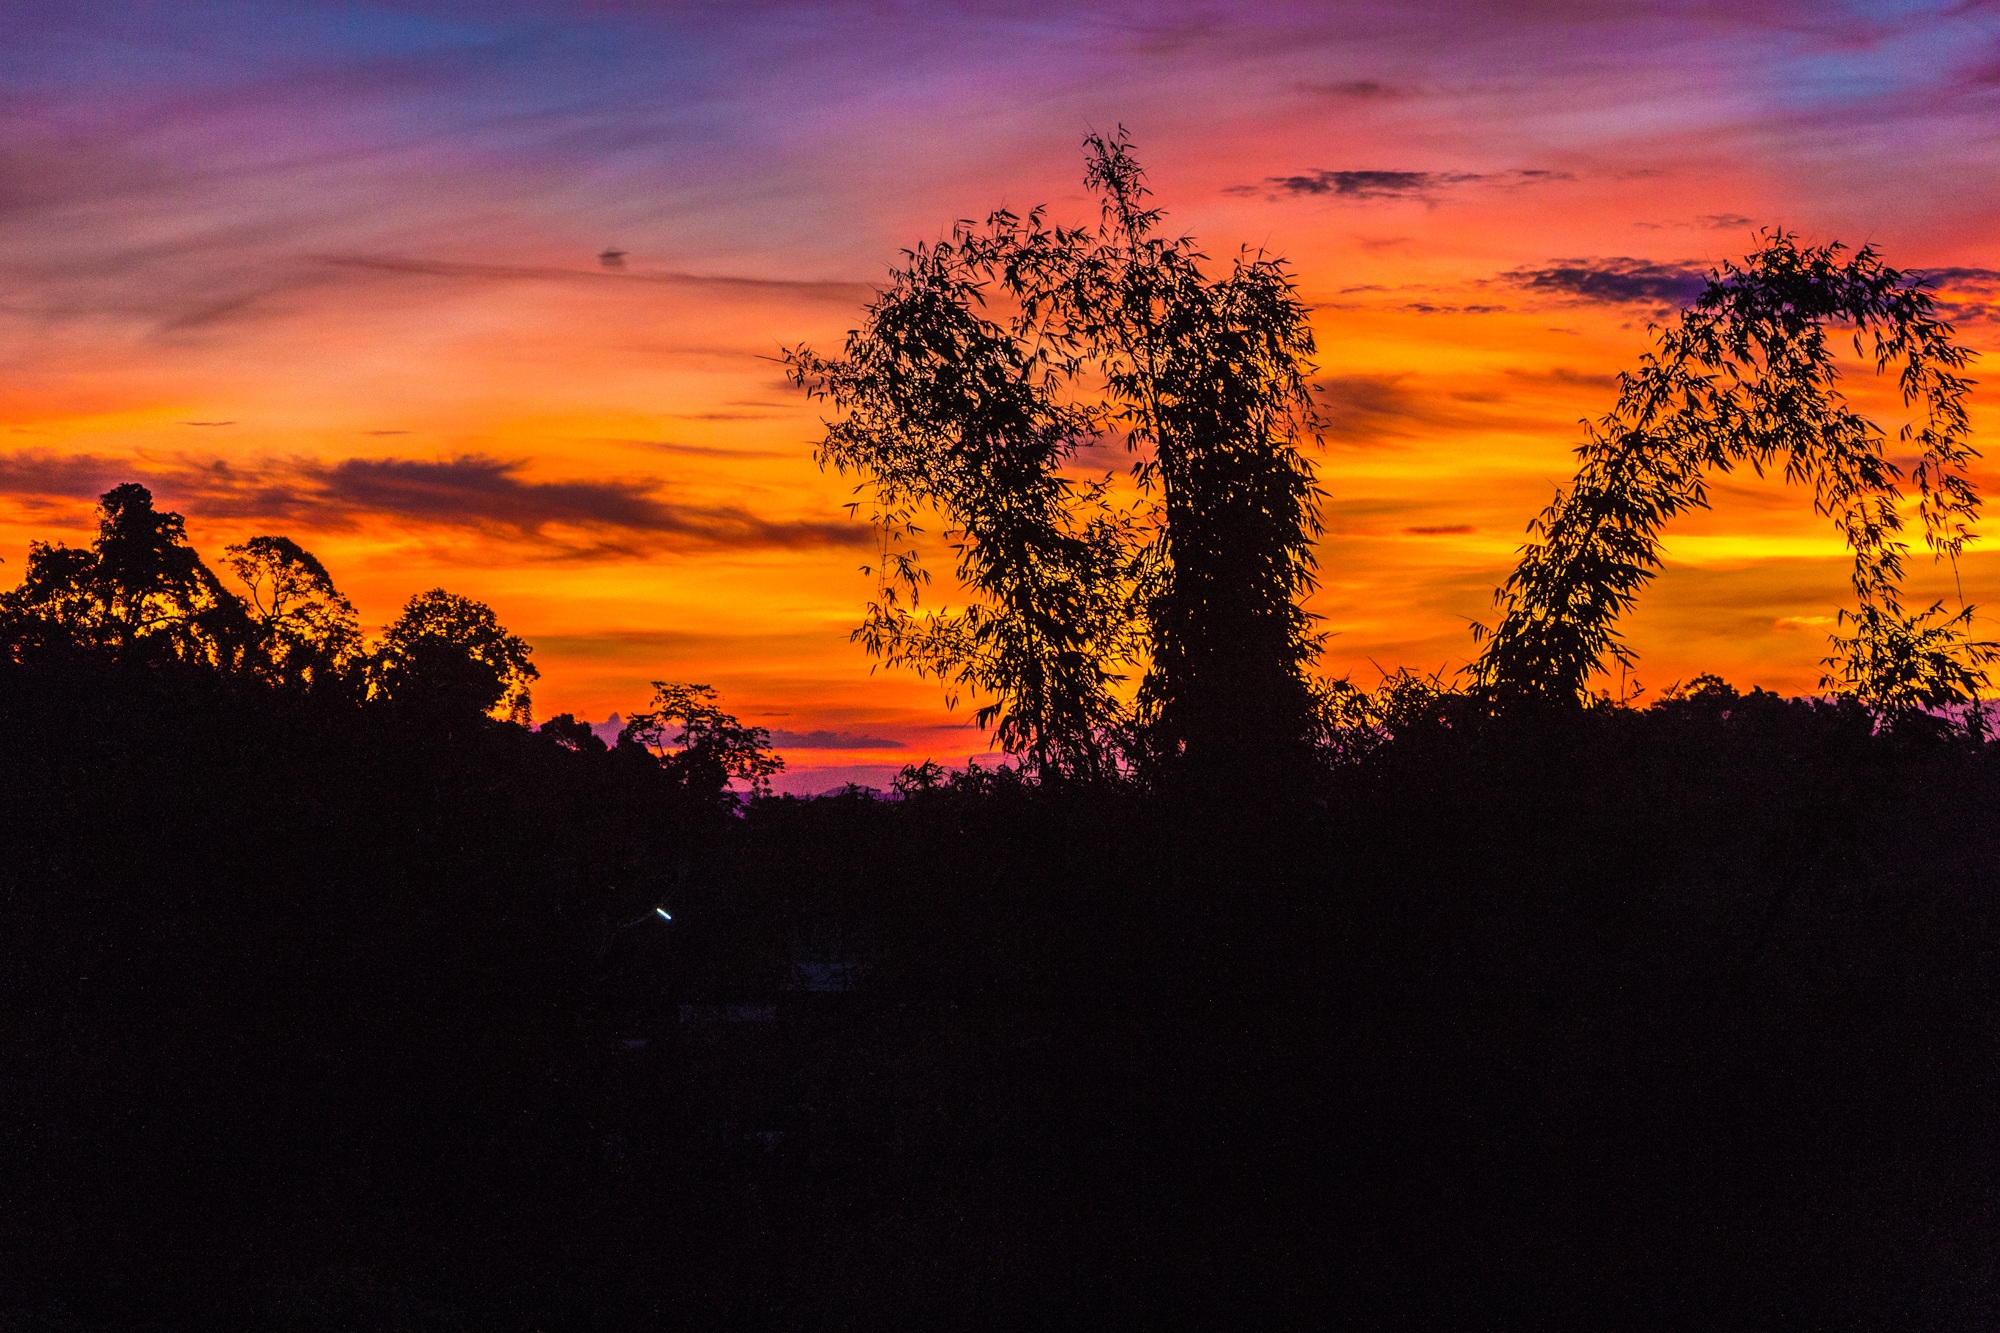
horizon, sky, sun, sunrise, sunset, field, prairie, morning, flower, dawn, dusk, evening, asia, thailand, northern, afterglow, red sky at morning